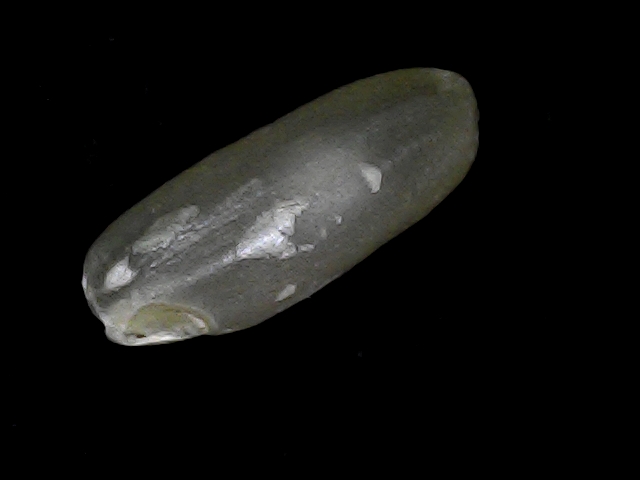
Rice variety: BD49